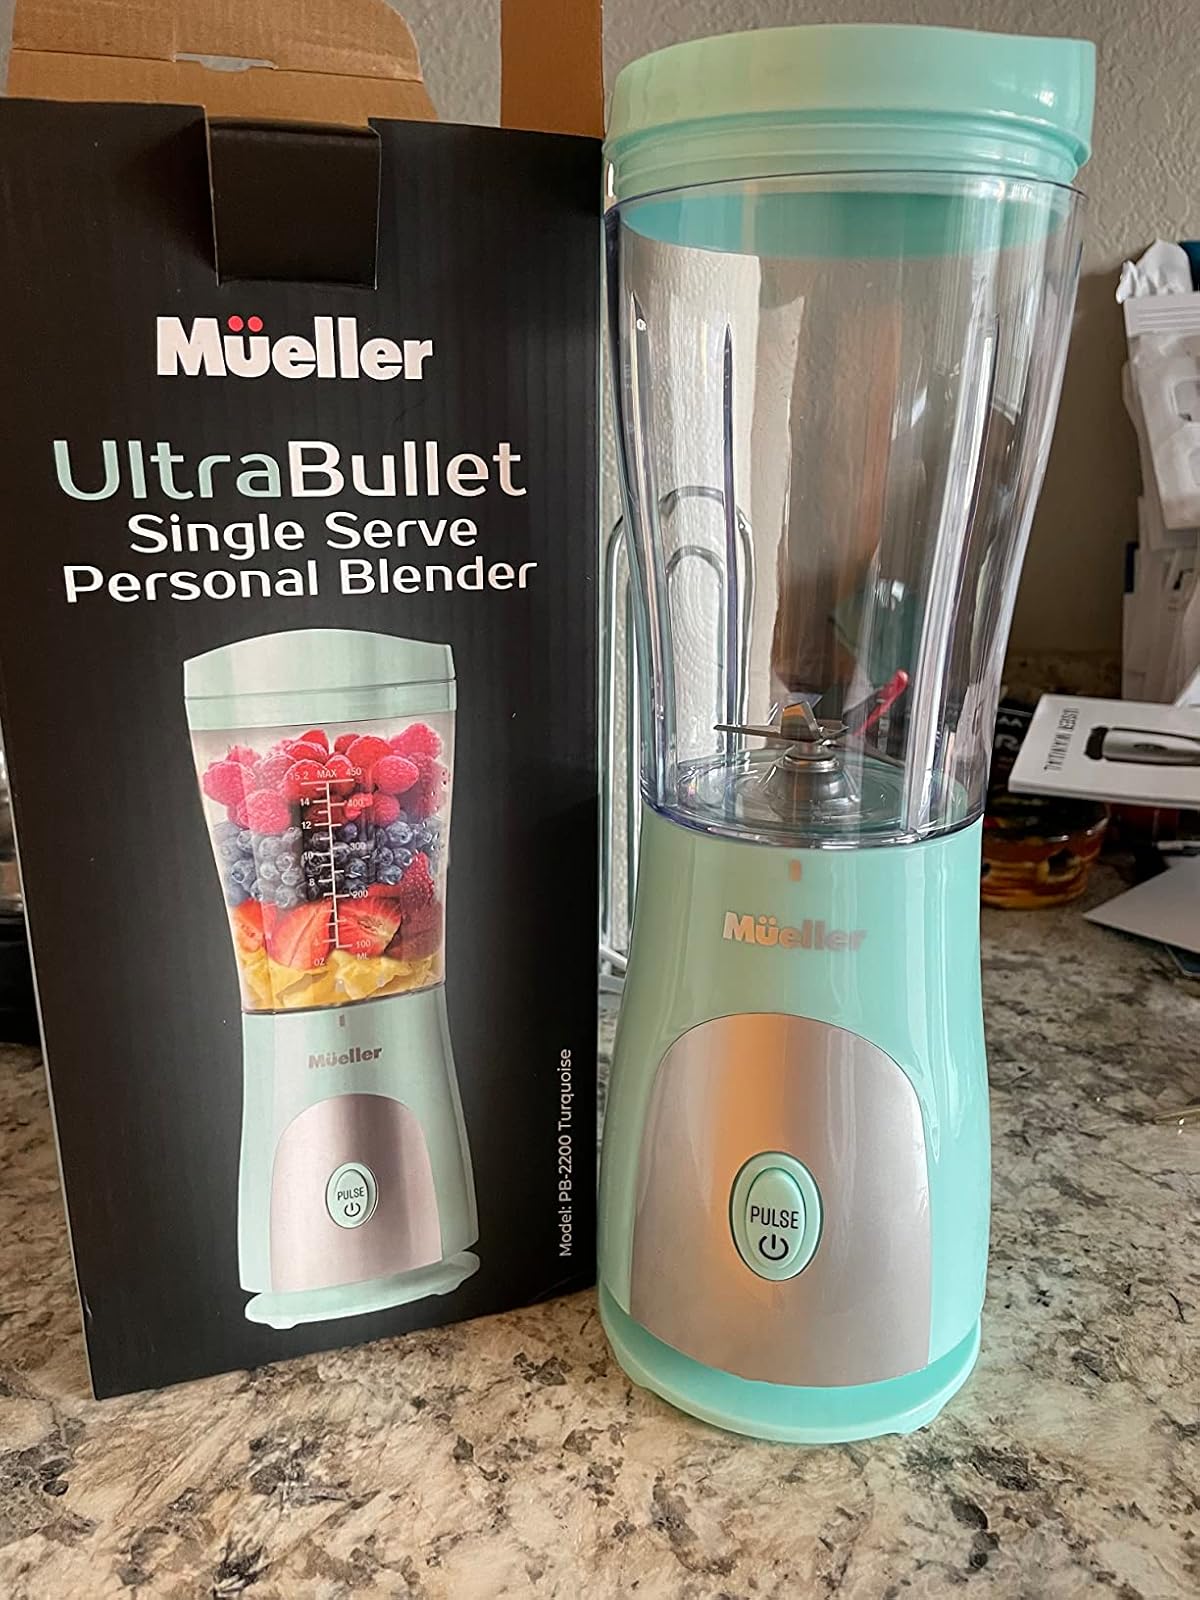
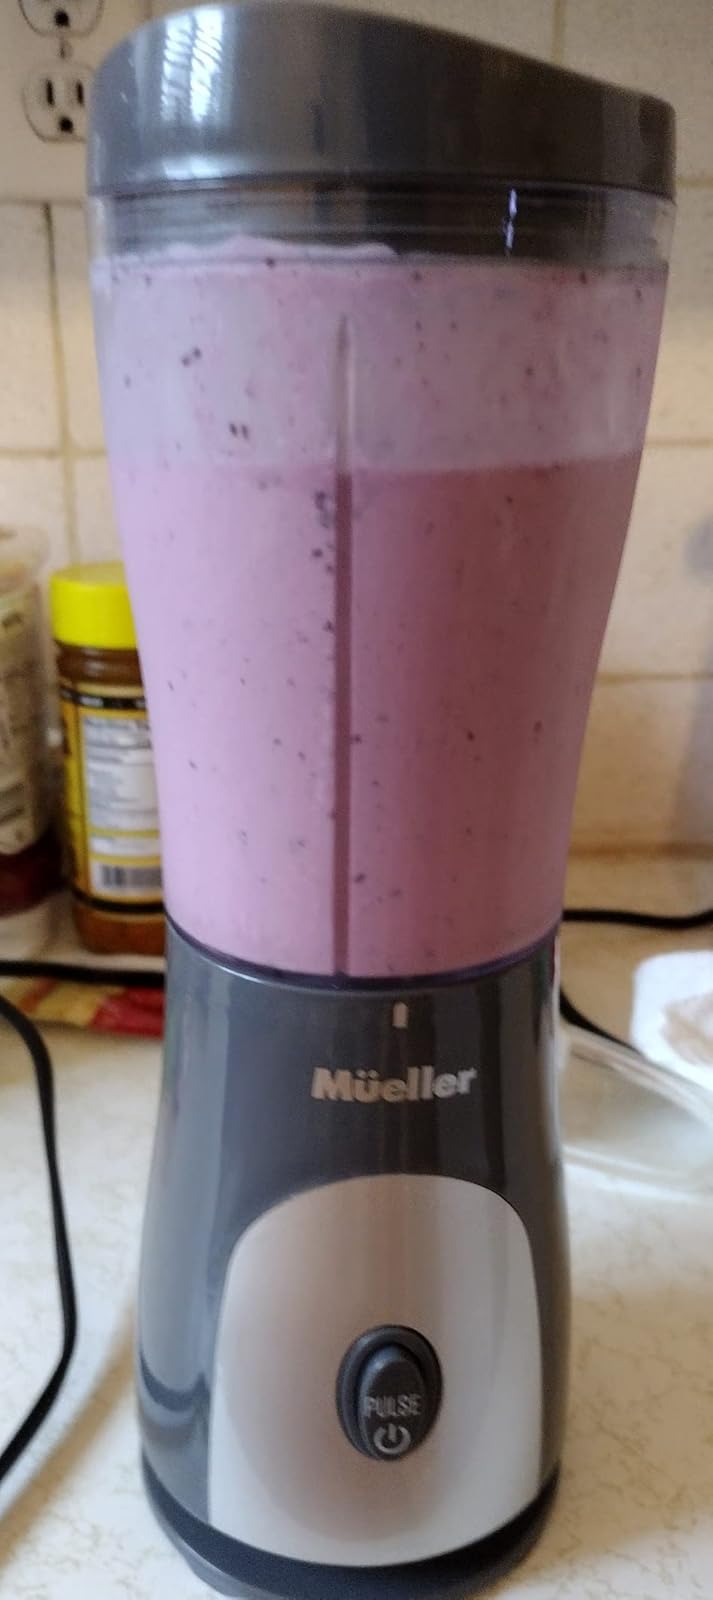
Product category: items_blender
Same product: no